Prayer to Saint Michael

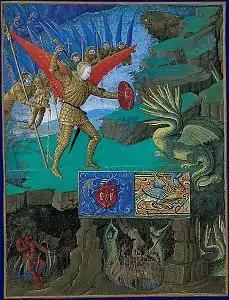
Saint Michael fighting the dragon (miniature from the Book of Hours of the Knight Étienne)

The threat to the church at the time was the Italian government's campaign against the Papal States. The 1890 text was composed and published twenty years after the capture of Rome had deprived the Pope of the last vestige of his temporal sovereignty. The papal residence at the Quirinal Palace had been converted into that of King Victor Emmanuel II of Italy.